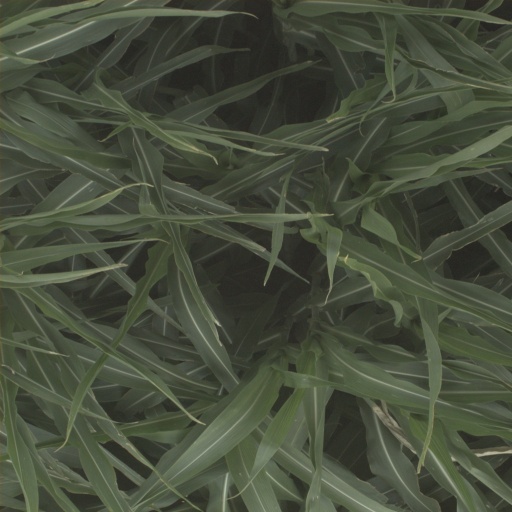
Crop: sorghum